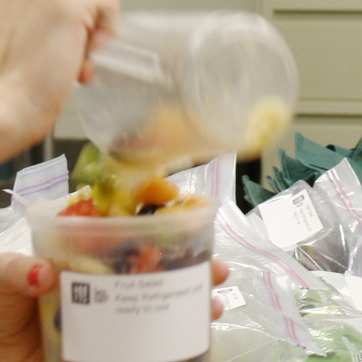
Material: plastic